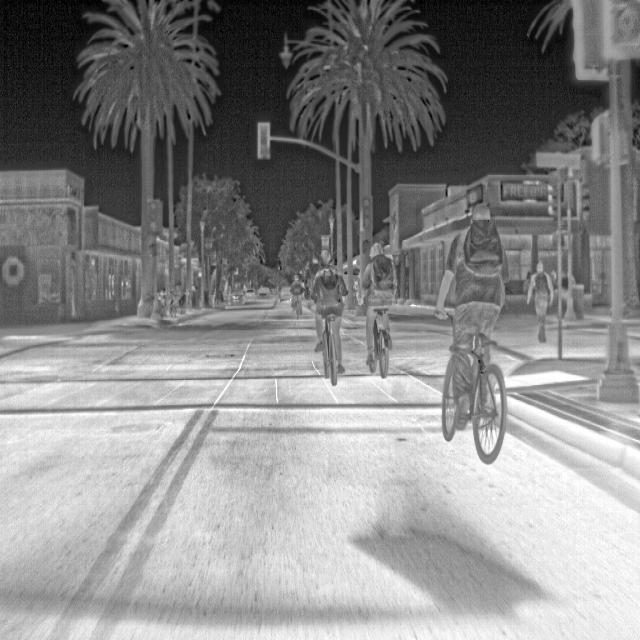
Detected objects:
label: person
label: person
label: person
label: person
label: person